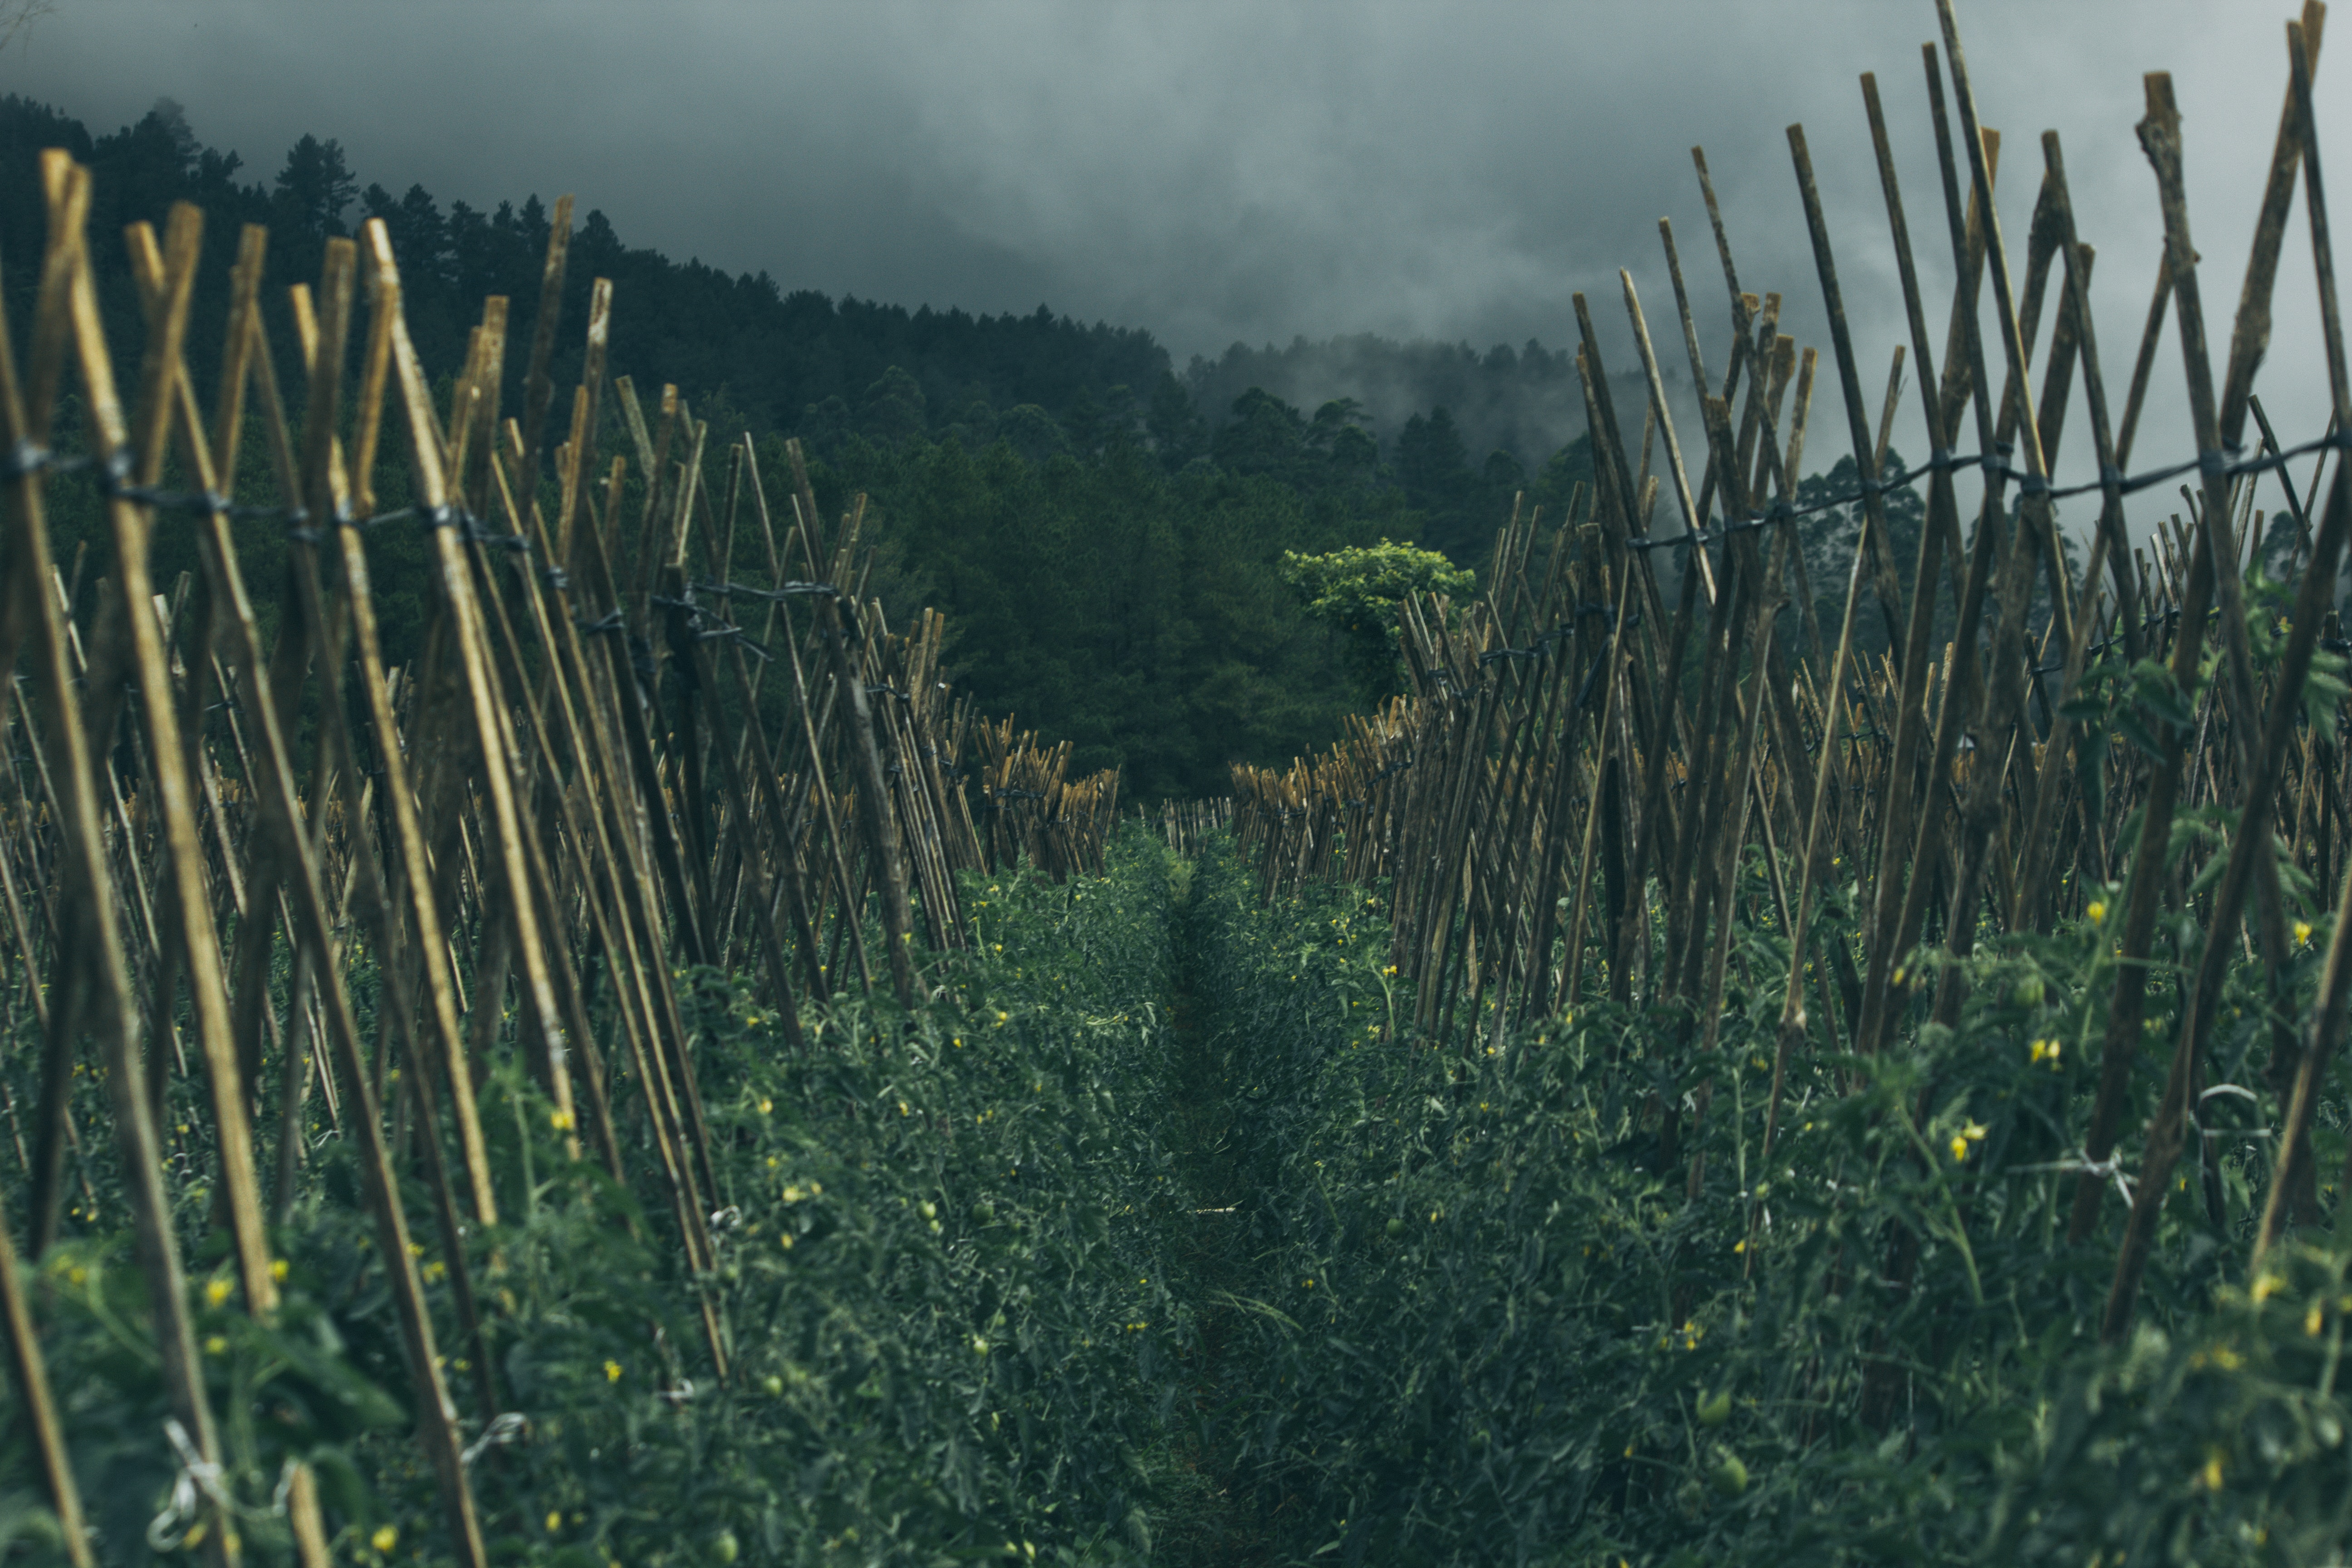
vegetation, grass, biome, grass family, plant, forest, plant community, crop, landscape, tropical and subtropical coniferous forests, plant stem, vascular plant, spruce fir forest, prairie